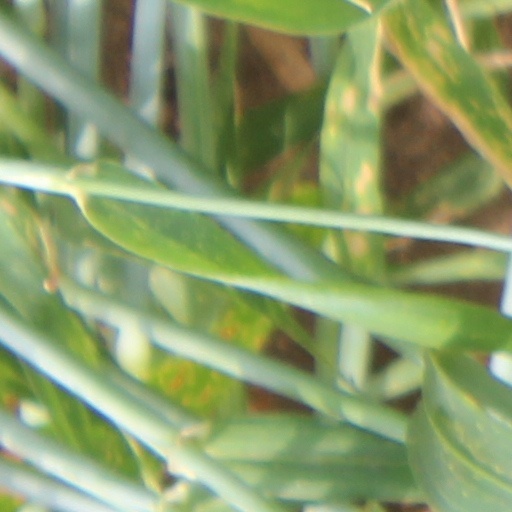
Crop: wheat